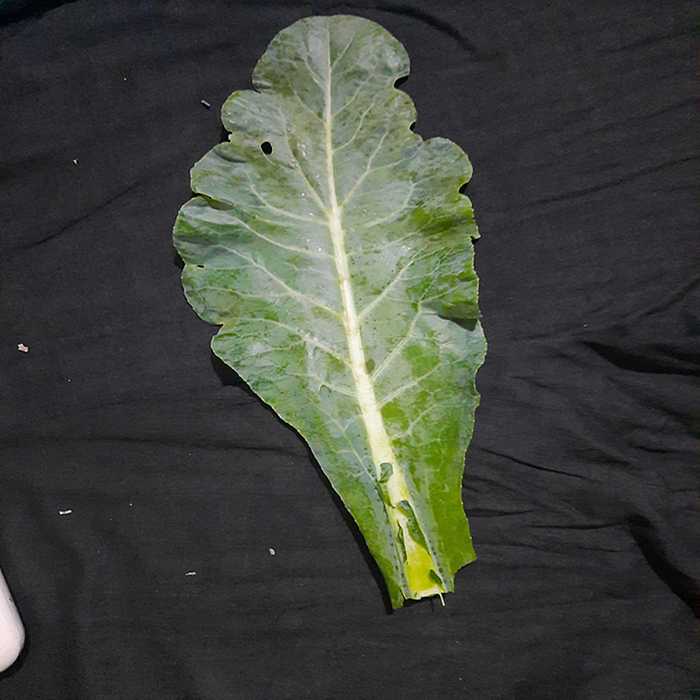
Plant: Cauliflower
Label: Fresh leaf